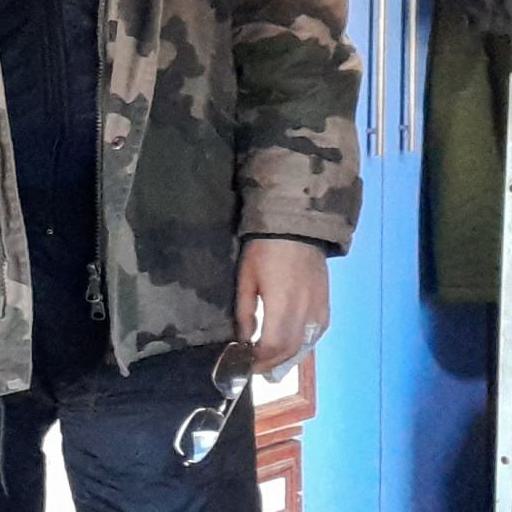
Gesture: no_gesture